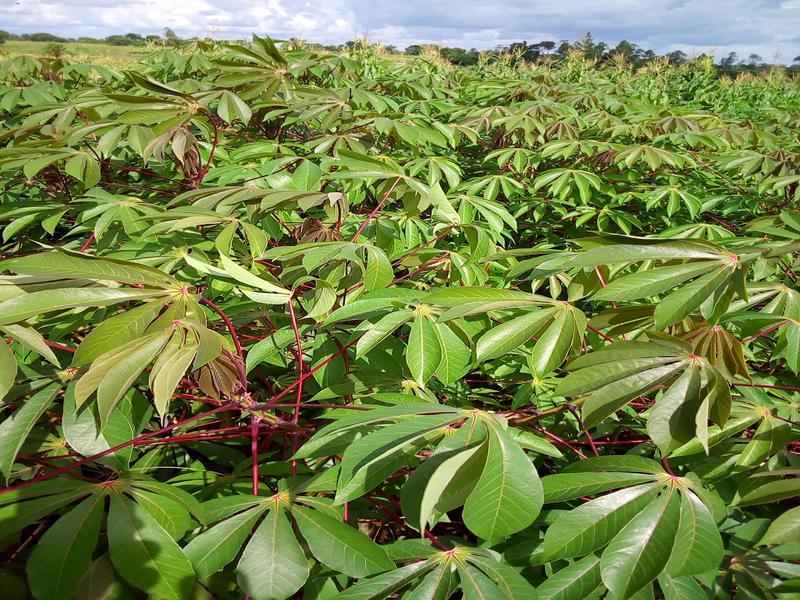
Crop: cassava
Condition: healthy